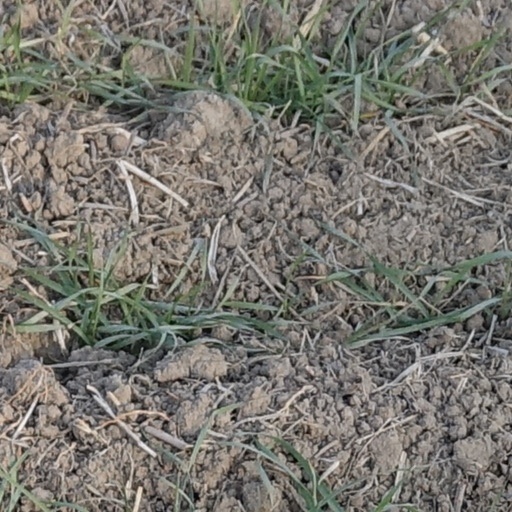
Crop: wheat